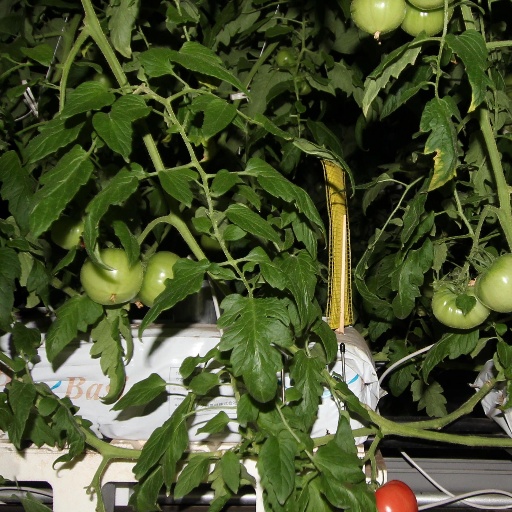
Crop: tomato